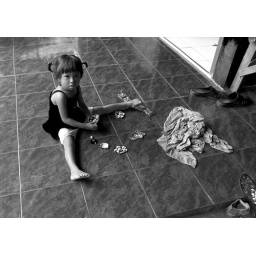
a cute indonesia girl in B&amp;amp;W